Toyota in motorsport

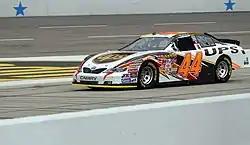
Dale Jarrett enters pit road at Texas in the No. 44 UPS Toyota Camry in Toyota's inaugural NASCAR season.

In 1982, Davey Allison drove a Toyota Celica in the then-called NASCAR International Sedan Series, where he would be taken out of the race with mechanical issues. Toyota made its first factory-supported move into the NASCAR ranks with the introduction of its V6-Celica Goody's Dash program in 2000. Robert Huffman helped make Toyota a legitimate contender for the series title by its second season while placing second in the championship in both 2001 and 2002. In 2003, Huffman broke through to become Toyota's first-ever NASCAR champion to win the series title.